John A. Sterling

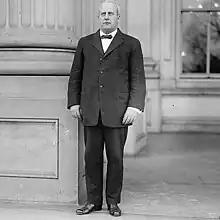
Sterling c. 1913

John Allen Sterling (February 1, 1857 – October 17, 1918) was a U.S. Representative from Illinois, and brother of Thomas Sterling.